Đại Nam nhất thống chí

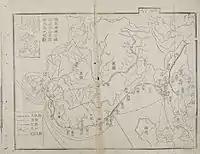
Map from the Đại Nam nhất thống chí

The Đại Nam nhất thống chí (chữ Hán: 大南一統志, 1882) is the official geographical record of Vietnam's Nguyễn dynasty written in chữ Hán compiled in the late nineteenth century. It also contains historical records of military campaigns.